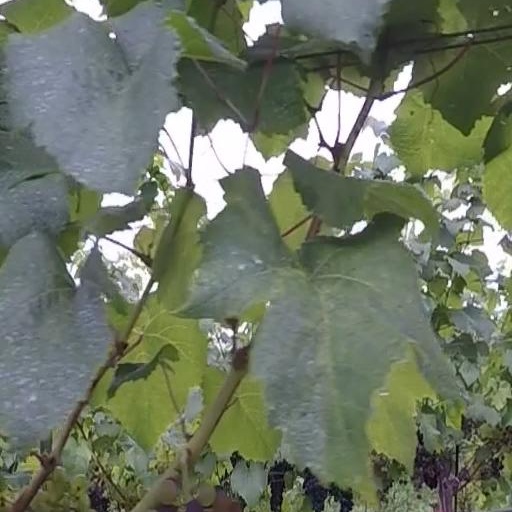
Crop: grape